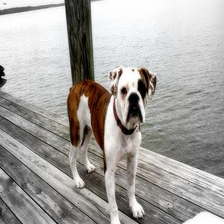
Species: dog
Breed: american bulldog